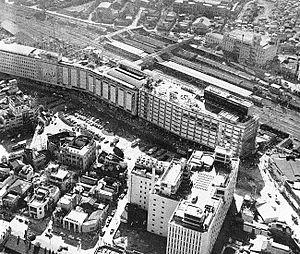
La gare d'Ikebukuro est une gare ferroviaire majeure de la ville de Tokyo au Japon. Elle est située dans l'arrondissement de Toshima, dans le quartier d'Ikebukuro. La gare est desservie par les lignes des compagnies JR East, Tokyo Metro, Seibu et Tōbu.